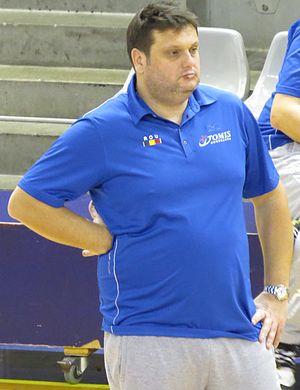
Martin Stoev en 2014